Cape San Juan Light

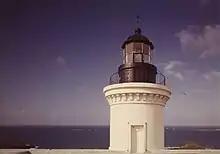
View from the top of the lighthouse

Cape San Juan Light ("Faro de Las Cabezas de San Juan") is a historic lighthouse located on the northeastern part of the highest point of Cape San Juan in Fajardo, Puerto Rico. The lighthouse was constructed in 1880 and was officially lit on May 2, 1882. The original illuminating apparatus, not changed until after 1898, had an range and displayed a fixed white light which every three minutes flashed red.